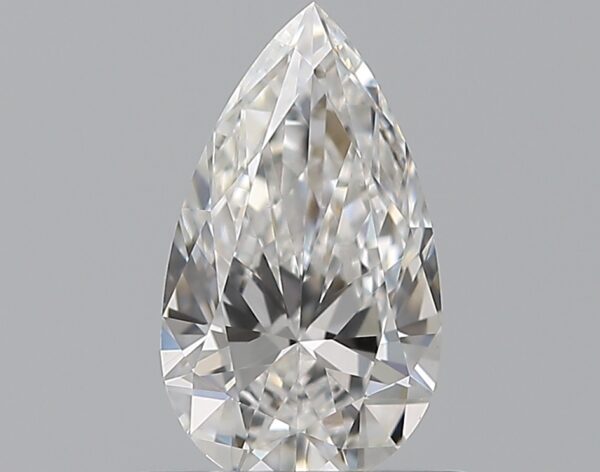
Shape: pear
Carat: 0.5
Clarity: VVS2
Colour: E
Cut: EX
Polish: VG
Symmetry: VG
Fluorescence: N
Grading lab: GIA
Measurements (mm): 7.5 x 4.3 x 2.53